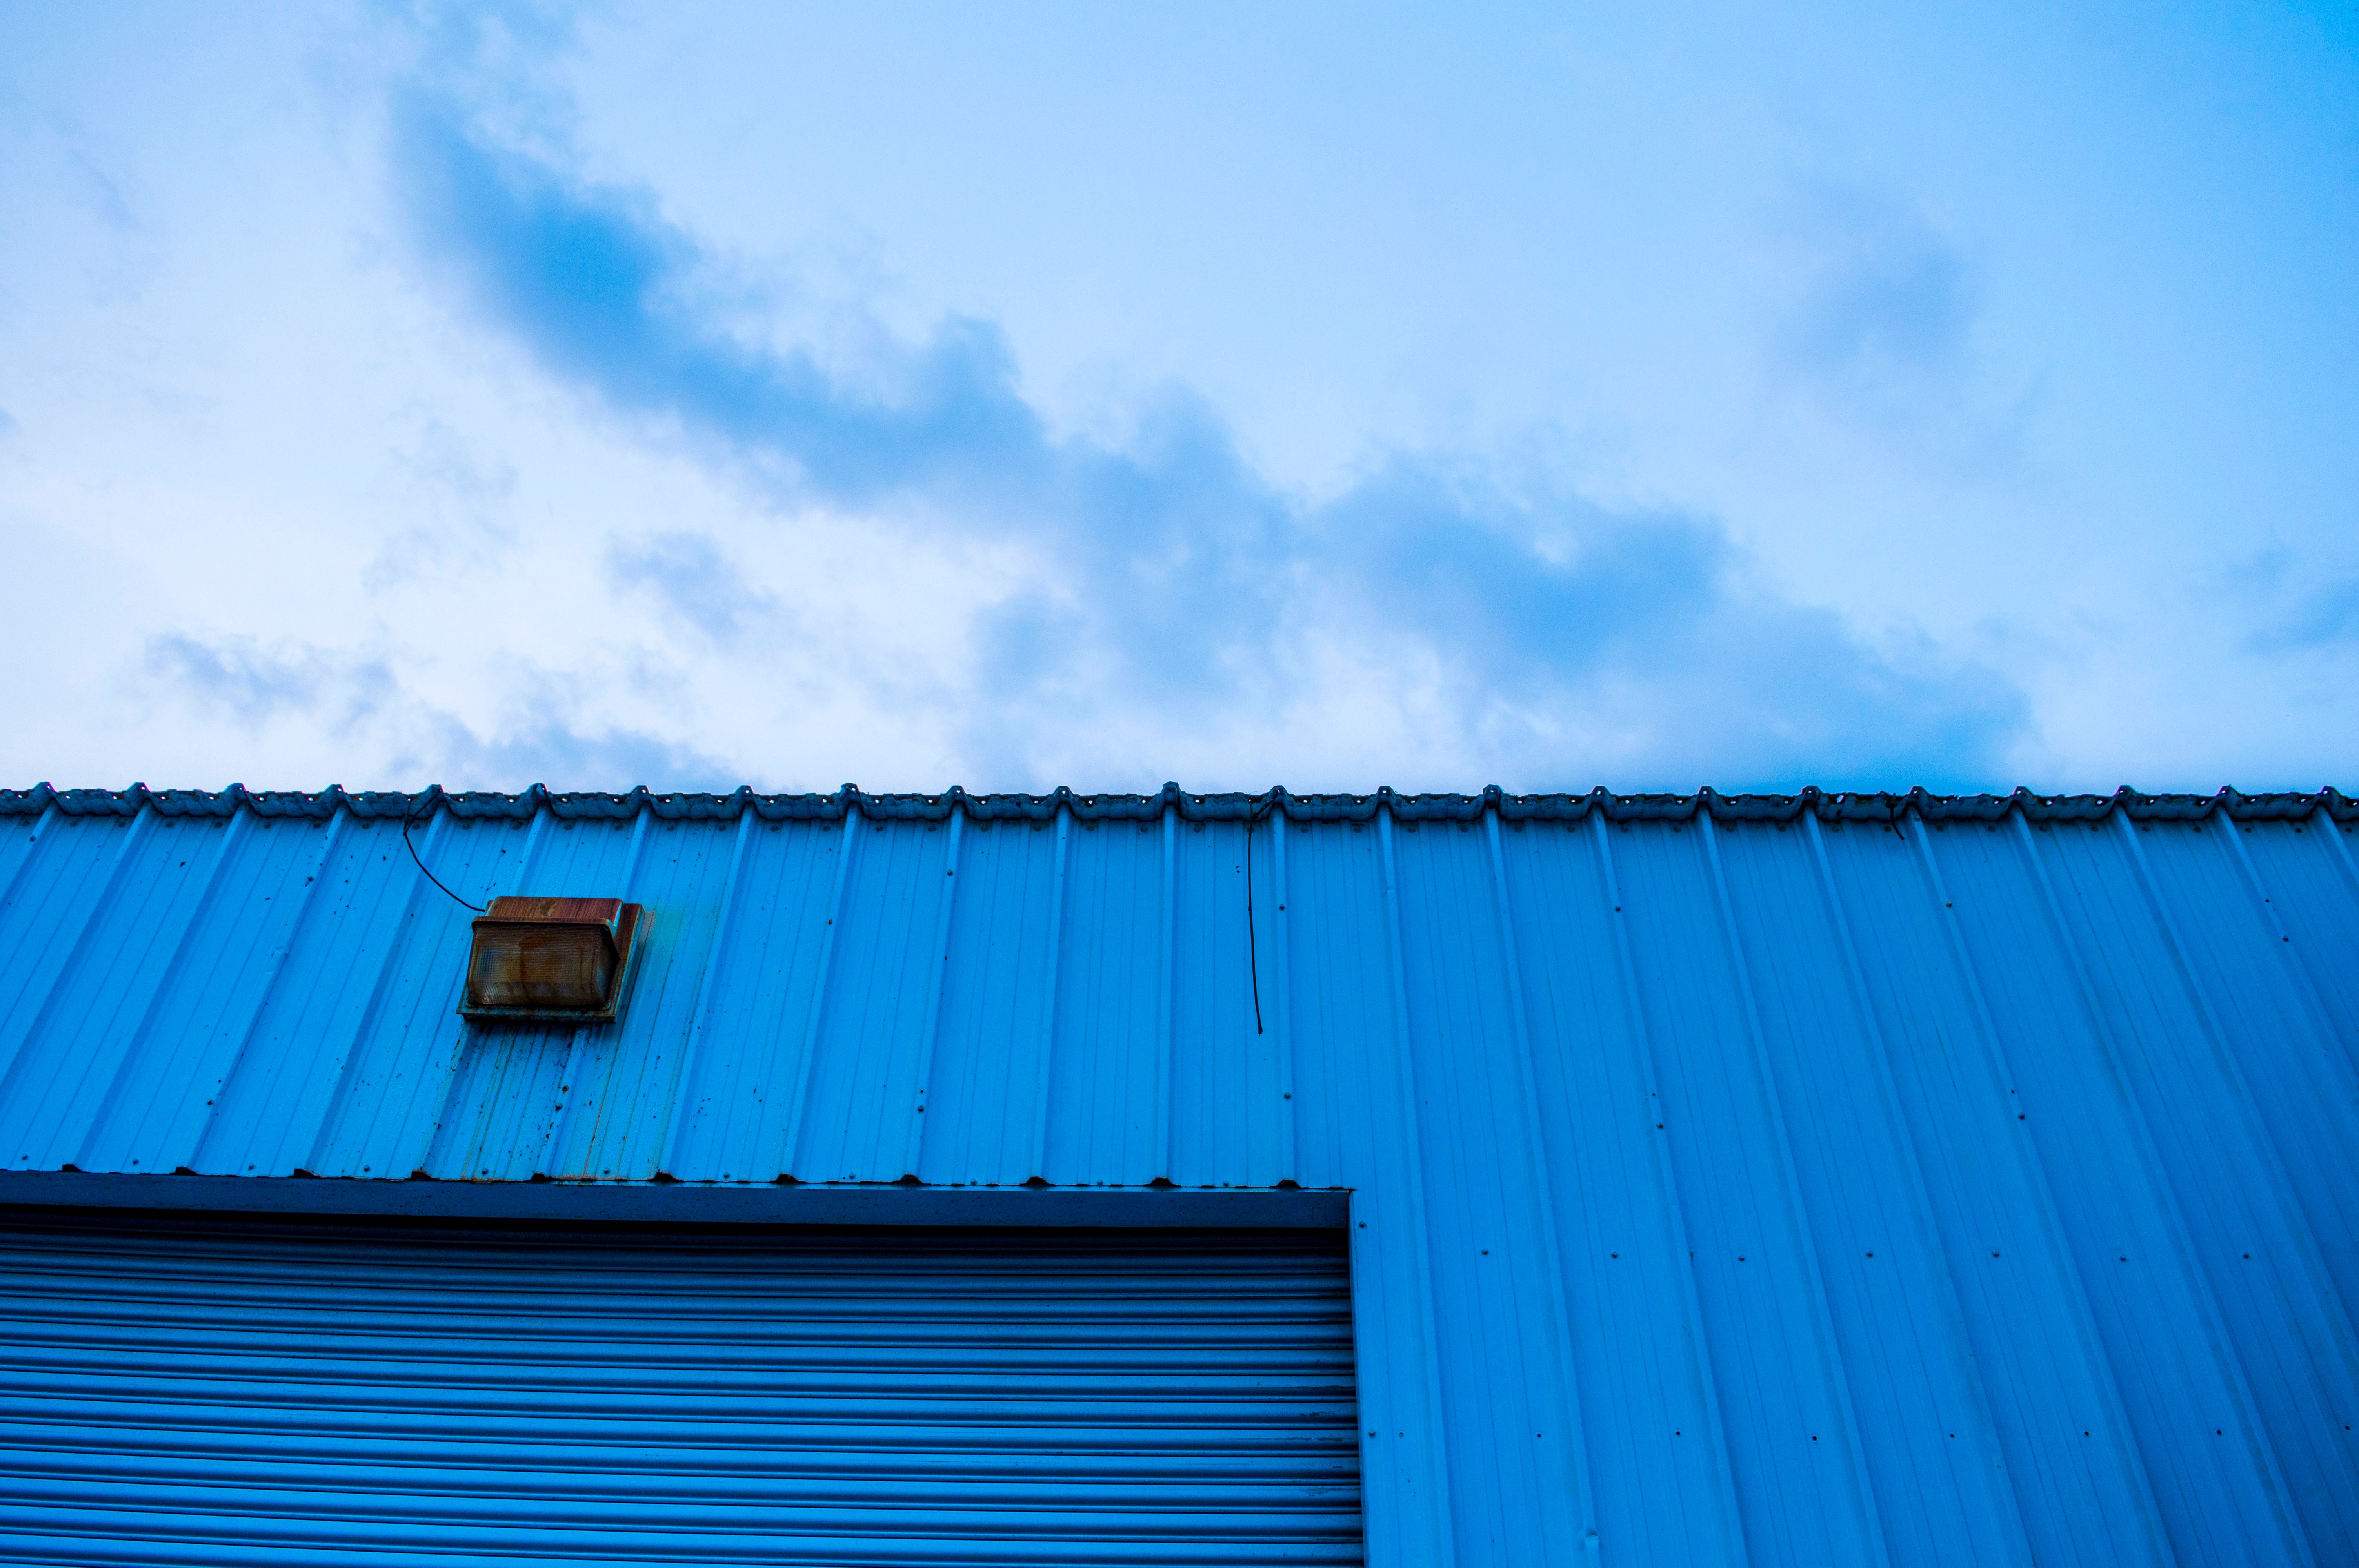
cloud, sky, sunlight, roof, line, reflection, color, facade, blue, shape, outdoor structure